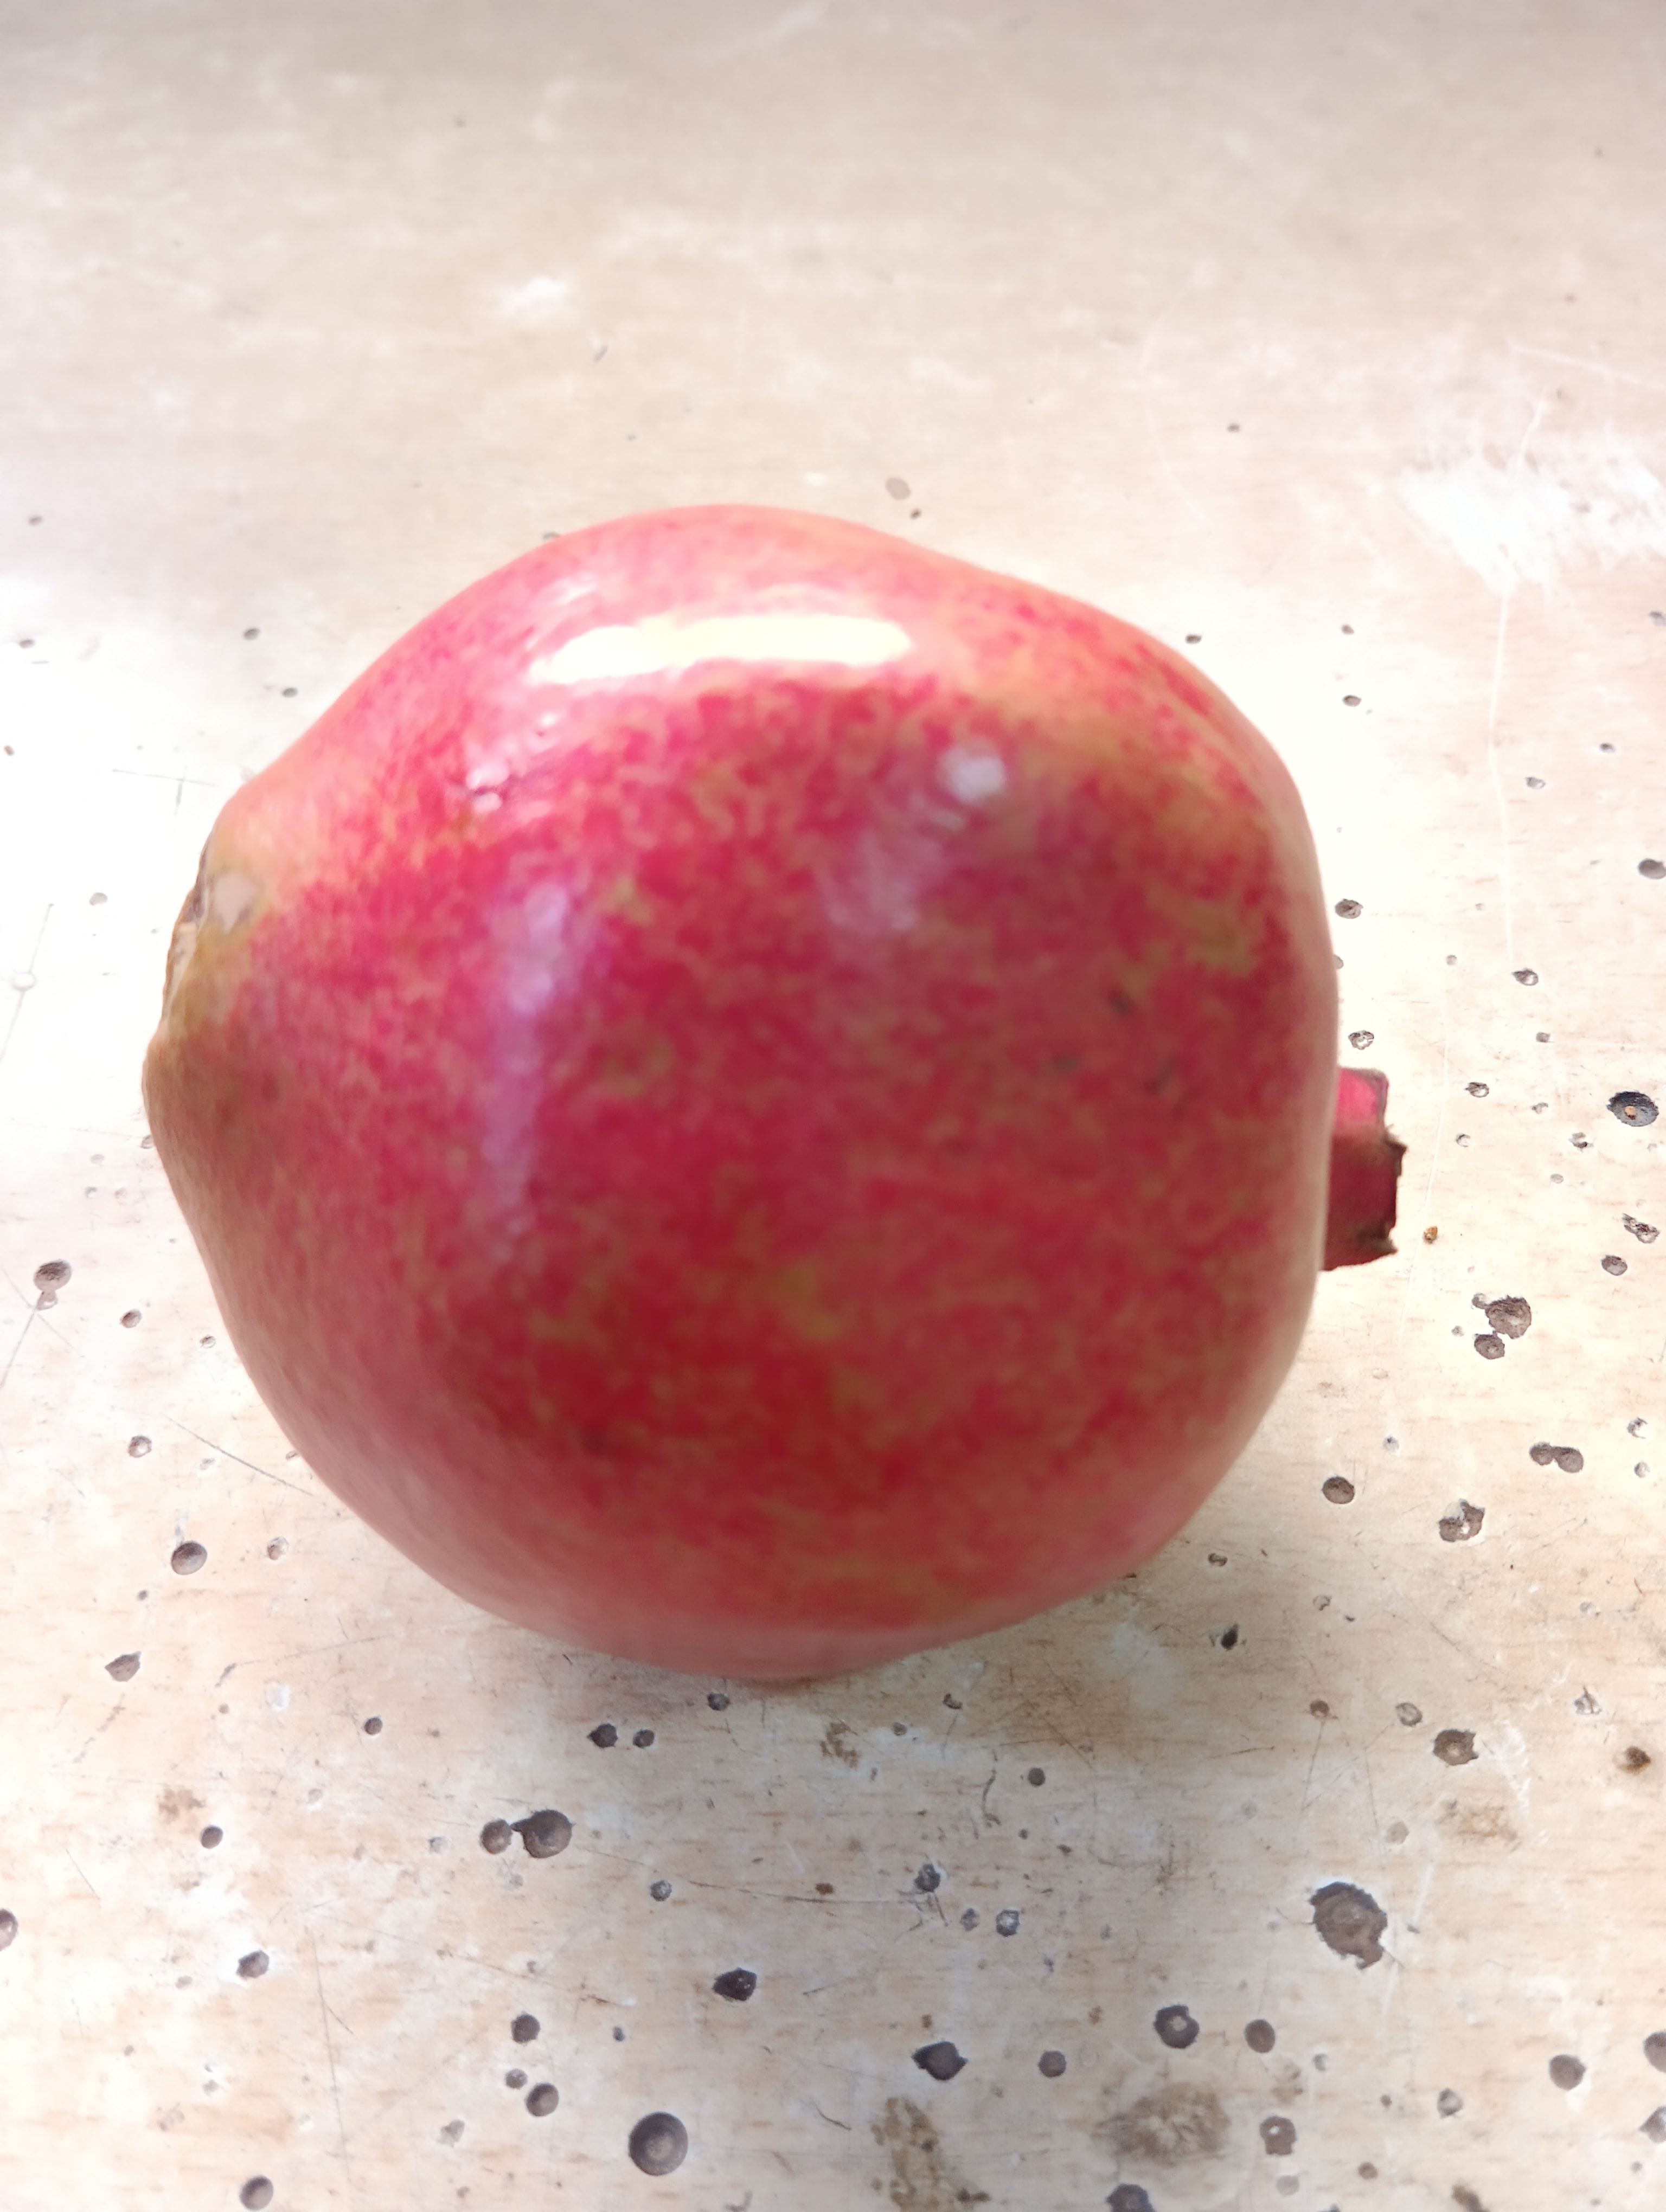
Label: Minor Defect